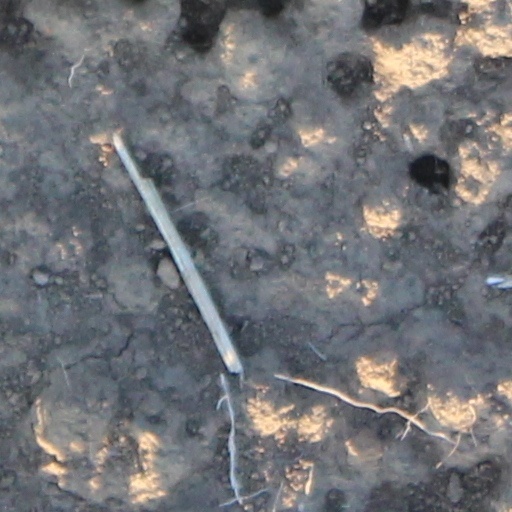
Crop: wheat